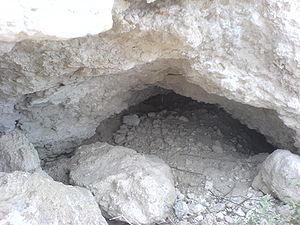
Les terriers sont creusés par les animaux fouisseurs terrestres ou aquatiques, respectivement dans la terre et les sédiments, pour y passer tout ou partie de leur vie, et pour y faire naître leurs petits, et les protéger et parfois pour hiberner.